Tainan Air Group

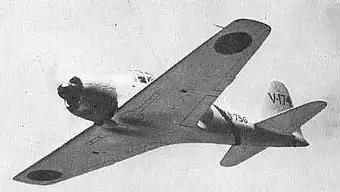
A Tainan Mitsubishi Zero A6M3 Type 32 fighter photographed at an unknown location.

The unit was formed at Tainan, Taiwan (then part of the Empire of Japan) on October 1, 1941 as part of the 23rd Air Flotilla. The unit's first commander was Captain Hiroshi Higuchi, who was relieved by Commander Masahisa Saito on 4 October 1941. Most of the unit's original pilots were veterans of aerial combat in the Second Sino-Japanese War. Just before the outbreak of war with the Allied powers, the unit consisted of 45 A6M Zero and 12 Type 96 fighter aircraft.